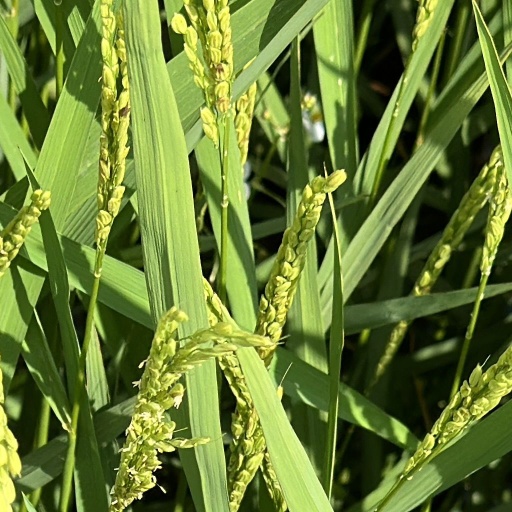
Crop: rice